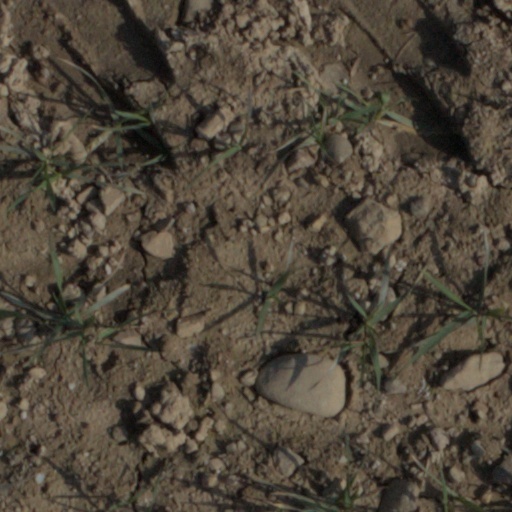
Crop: wheat